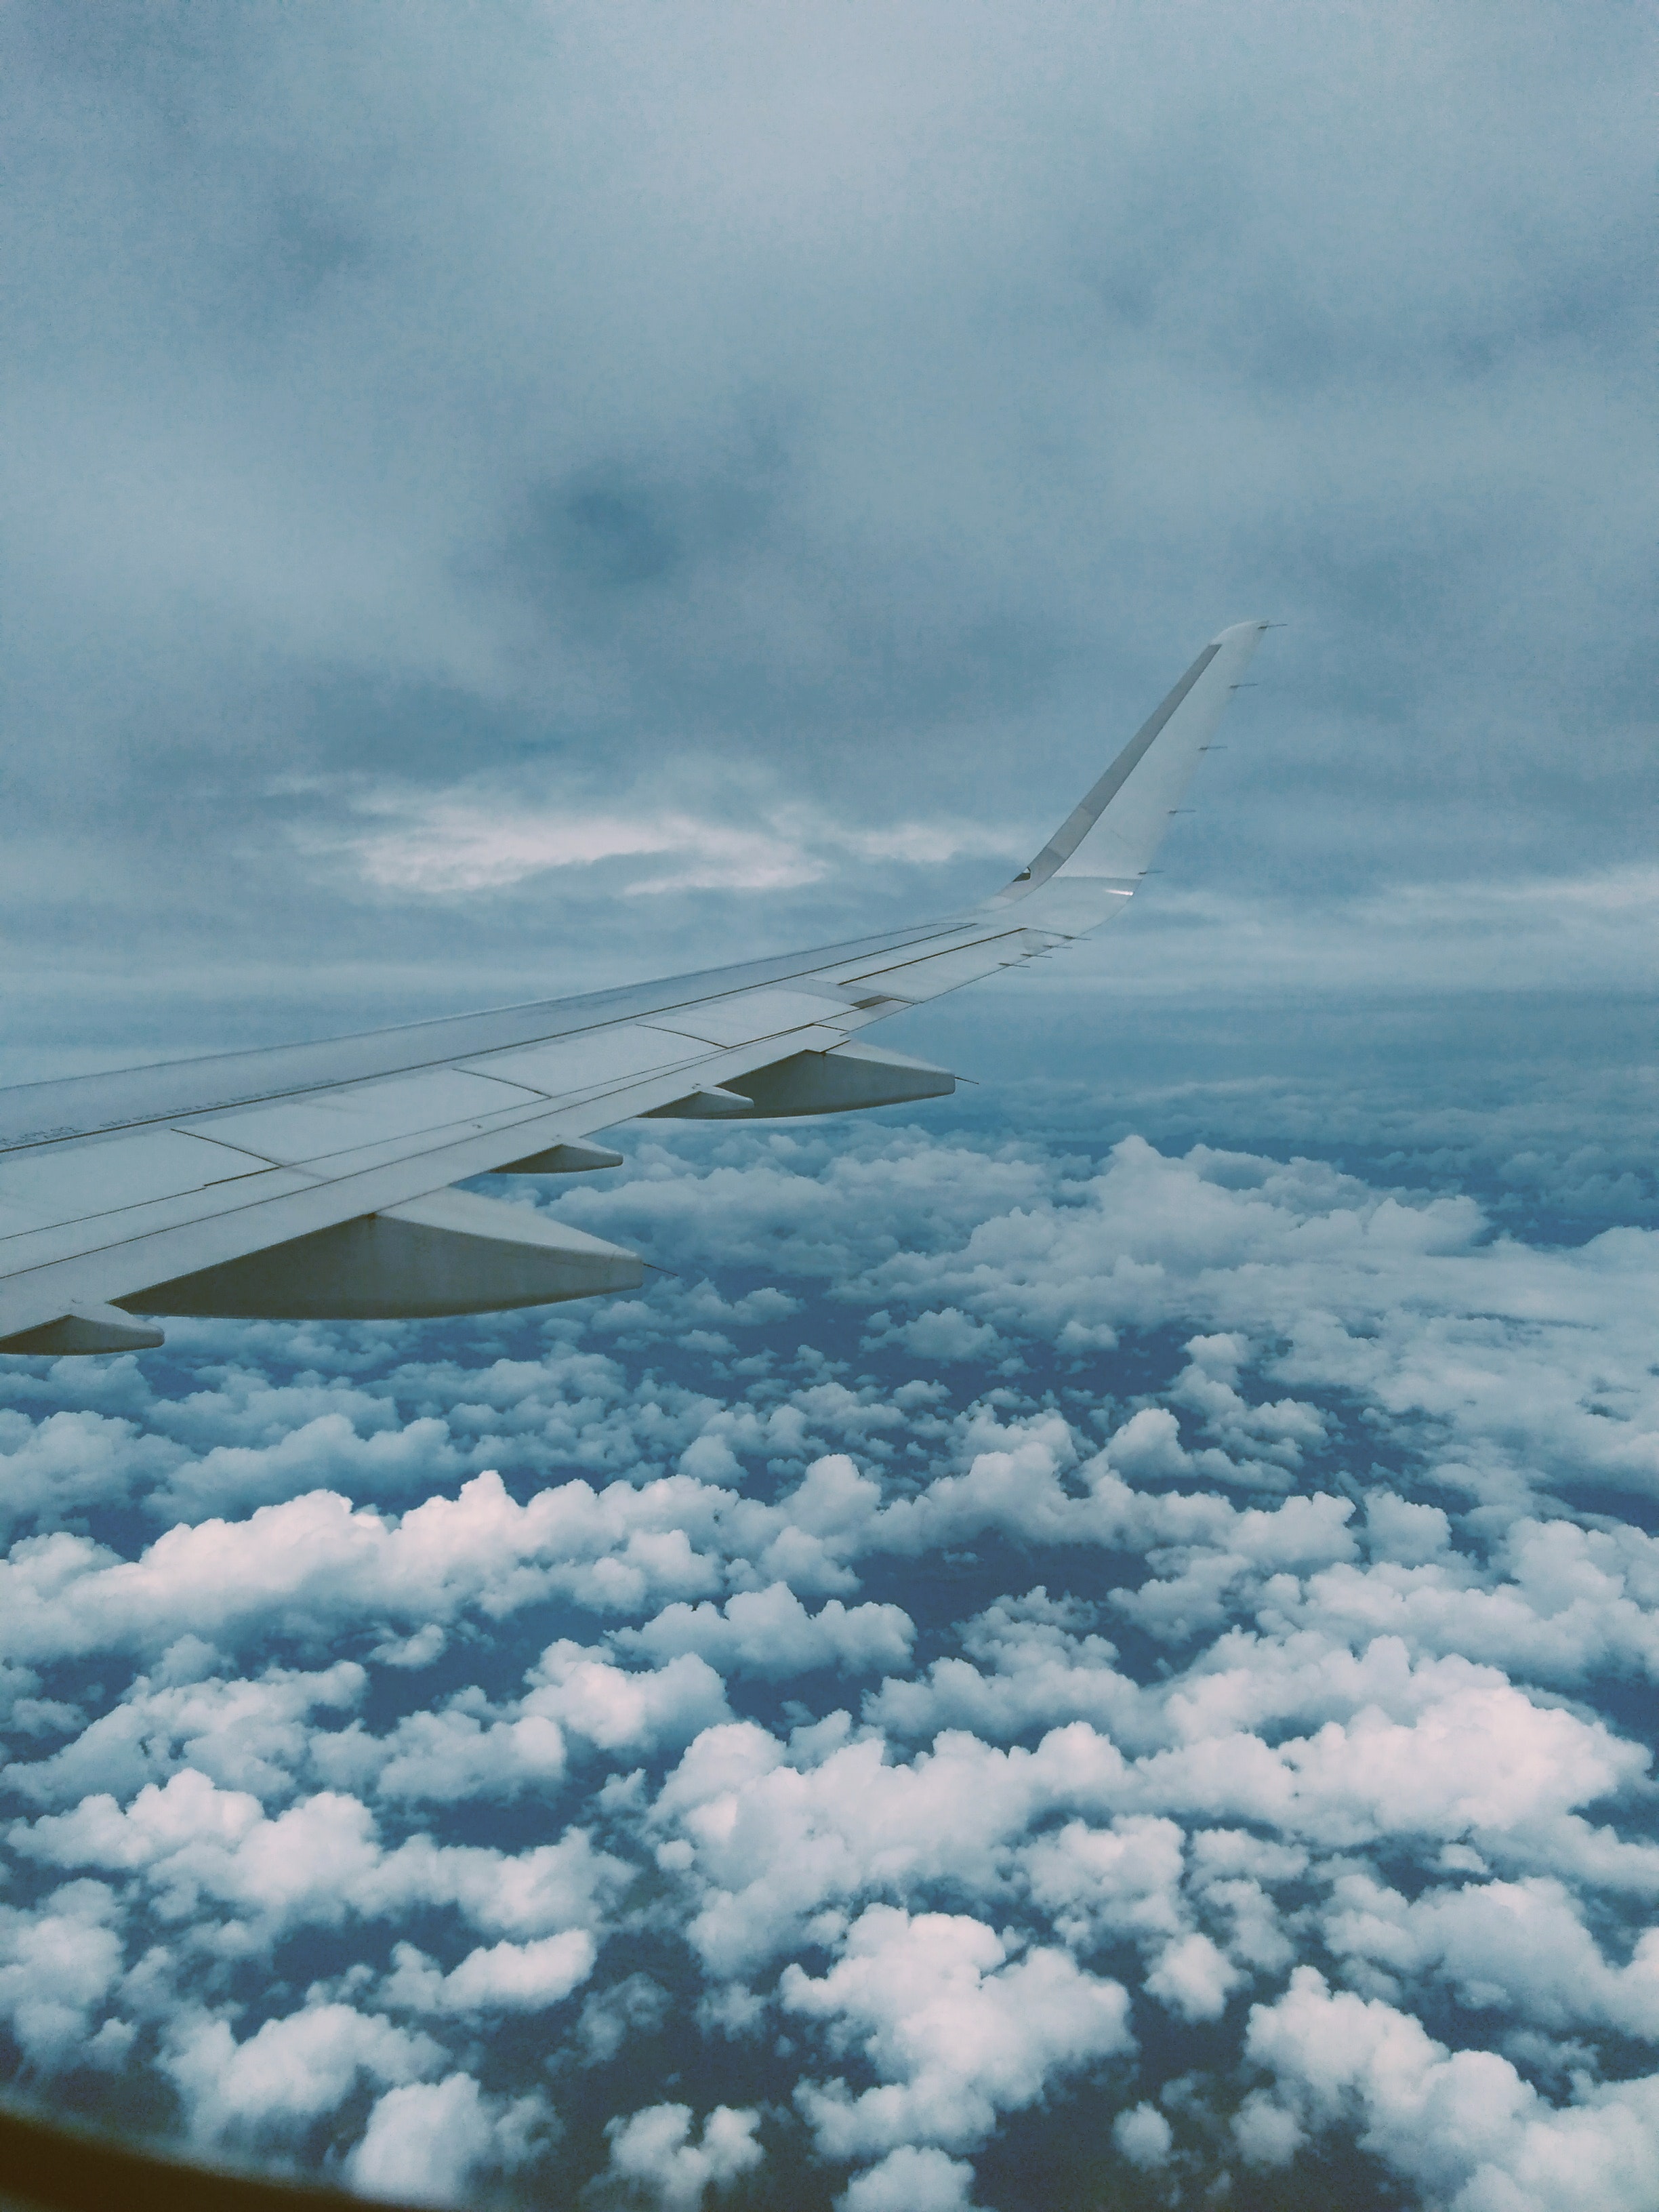
sky, air travel, cloud, airline, daytime, wing, airplane, flight, airliner, atmosphere, aerospace engineering, flap, aviation, cumulus, aircraft, horizon, meteorological phenomenon, vehicle, aerial photography, photography, arctic, vacation, ocean, landscape, ice, narrow body aircraft, winter